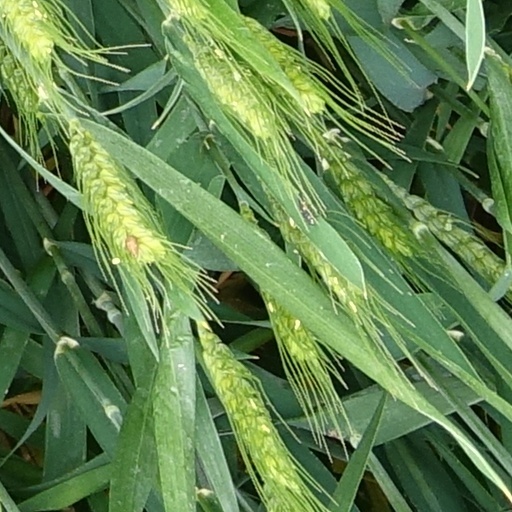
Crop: wheat